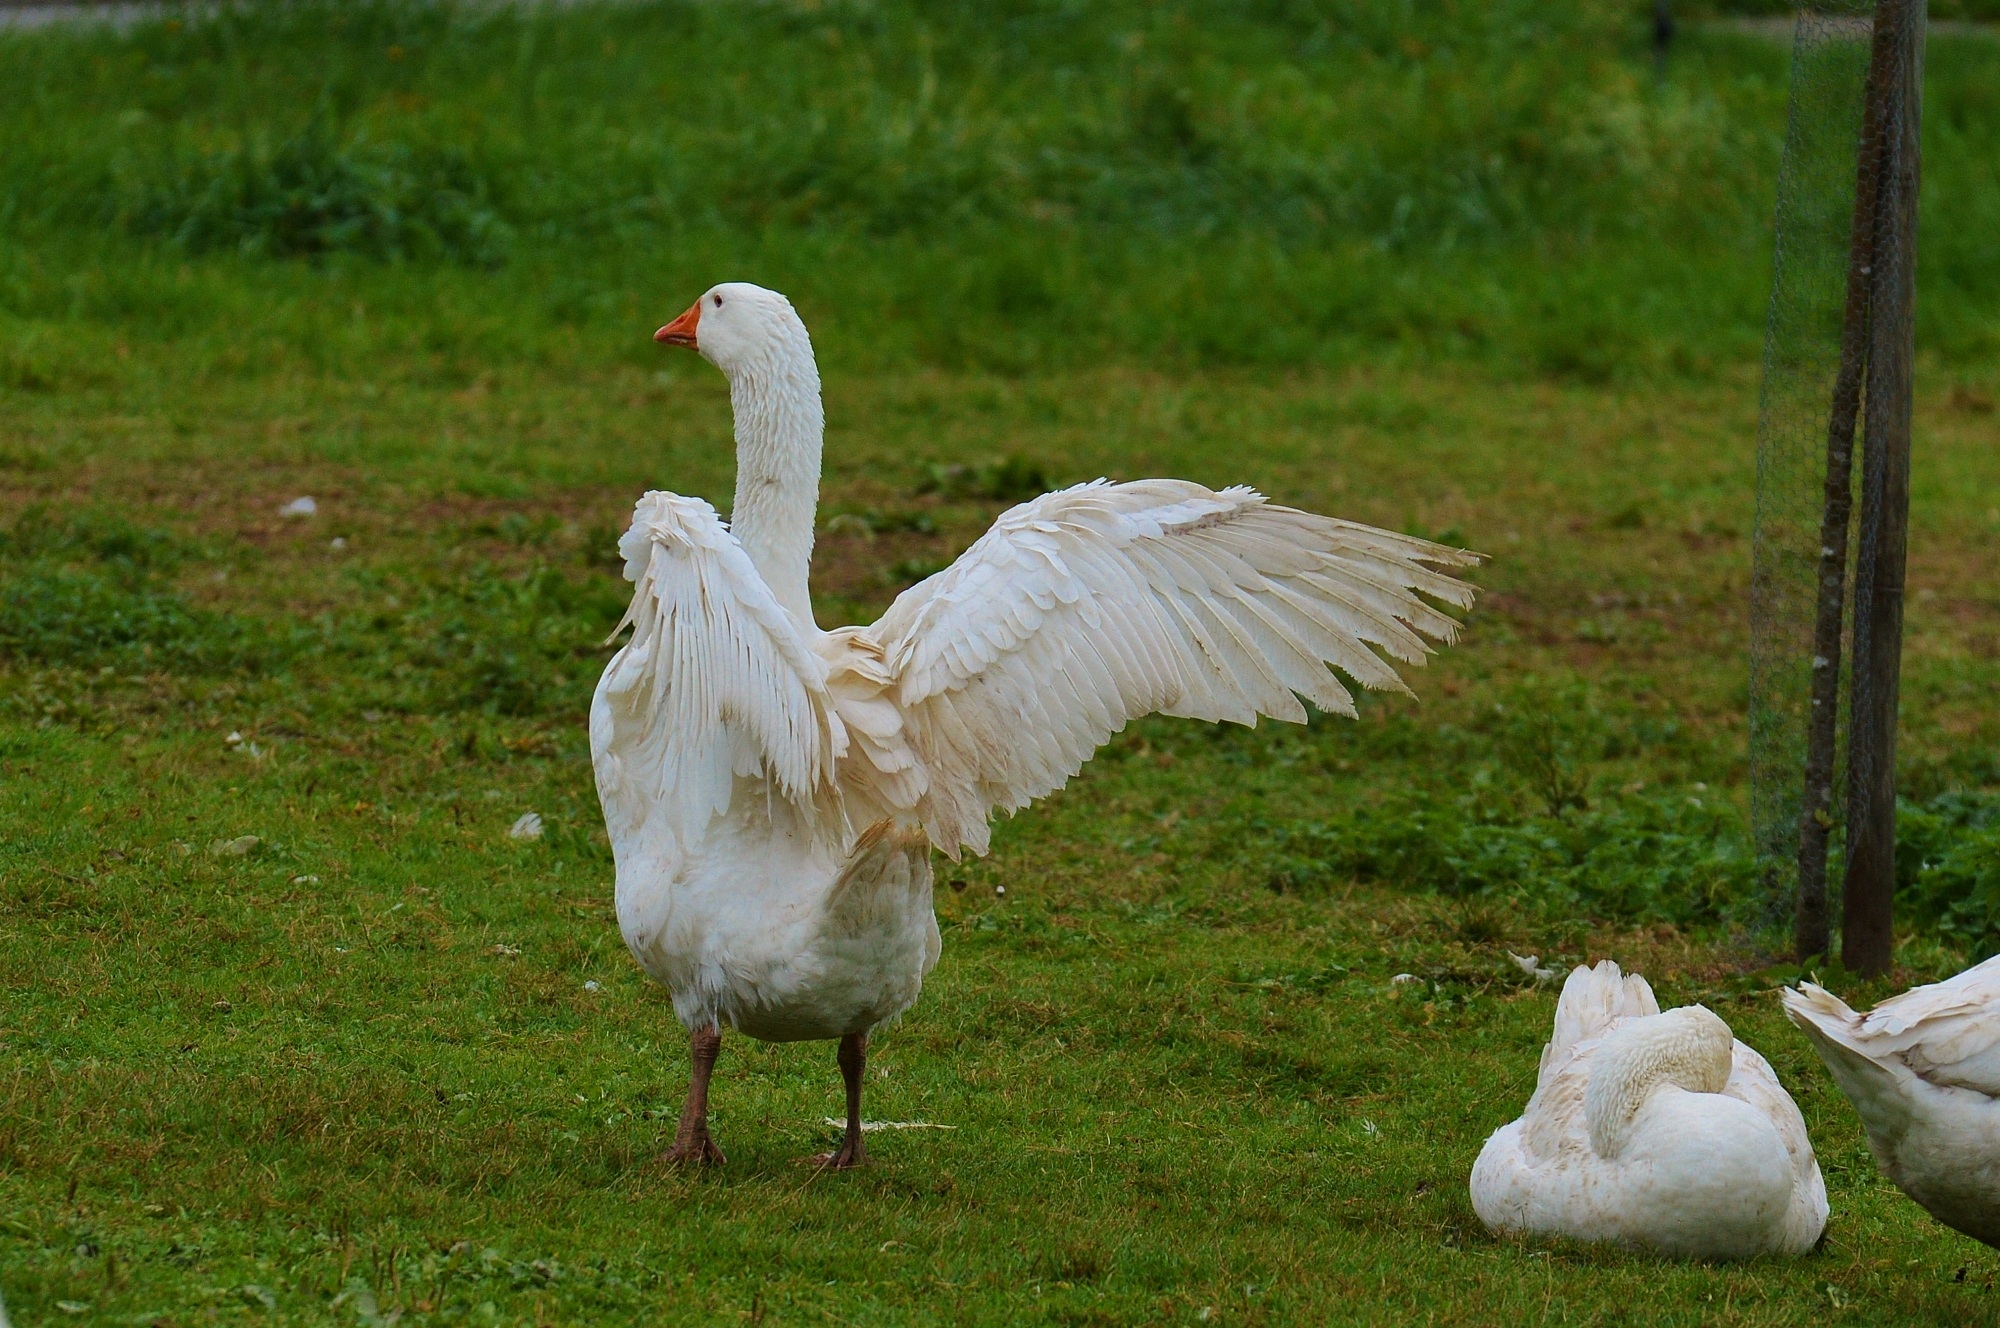
nature, bird, wing, white, farm, meadow, animal, cute, wildlife, beak, livestock, fauna, plumage, poultry, swan, goose, geese, vertebrate, bill, waterfowl, water bird, goose meadow, domestic goose, ducks geese and swans